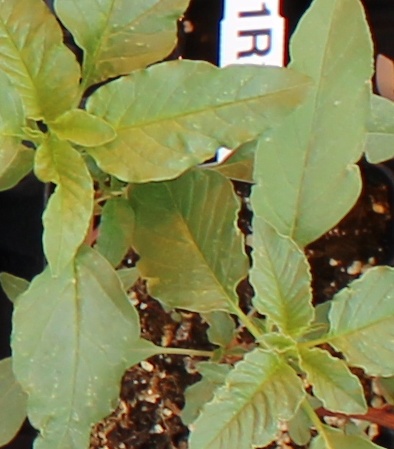
Label: Waterhemp